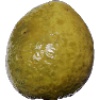
Label: Guava 1